Miami Air International Flight 293

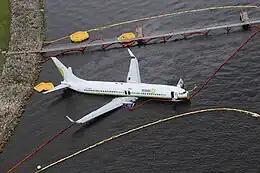
The aircraft resting in the St. Johns River

Miami Air International Flight 293 was a military charter from Guantanamo Bay to Naval Air Station Jacksonville, operated by Miami Air International. On May 3, 2019, the Boeing 737-800 aircraft operating the flight overran the runway on landing. Twenty-one people were injured. The aircraft was written off, making it the 17th loss of a Boeing 737-800. The National Transportation Safety Board (NTSB) attributed the accident to hydroplaning caused by heavy rainfall on the ungrooved runway; although the pilots were found to have made a series of errors during final approach and landing, the NTSB concluded that these errors had little effect on the final outcome, as the aircraft would have been unable to stop even if the landing had been executed properly.